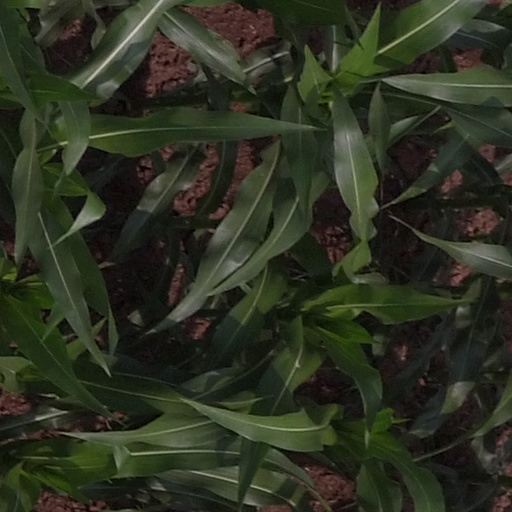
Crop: maize; corn